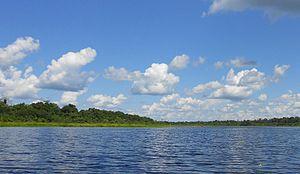
Le Río Tapiche est une rivière du Pérou et un affluent du Río Ucayali. Il coule dans la région de Loreto.